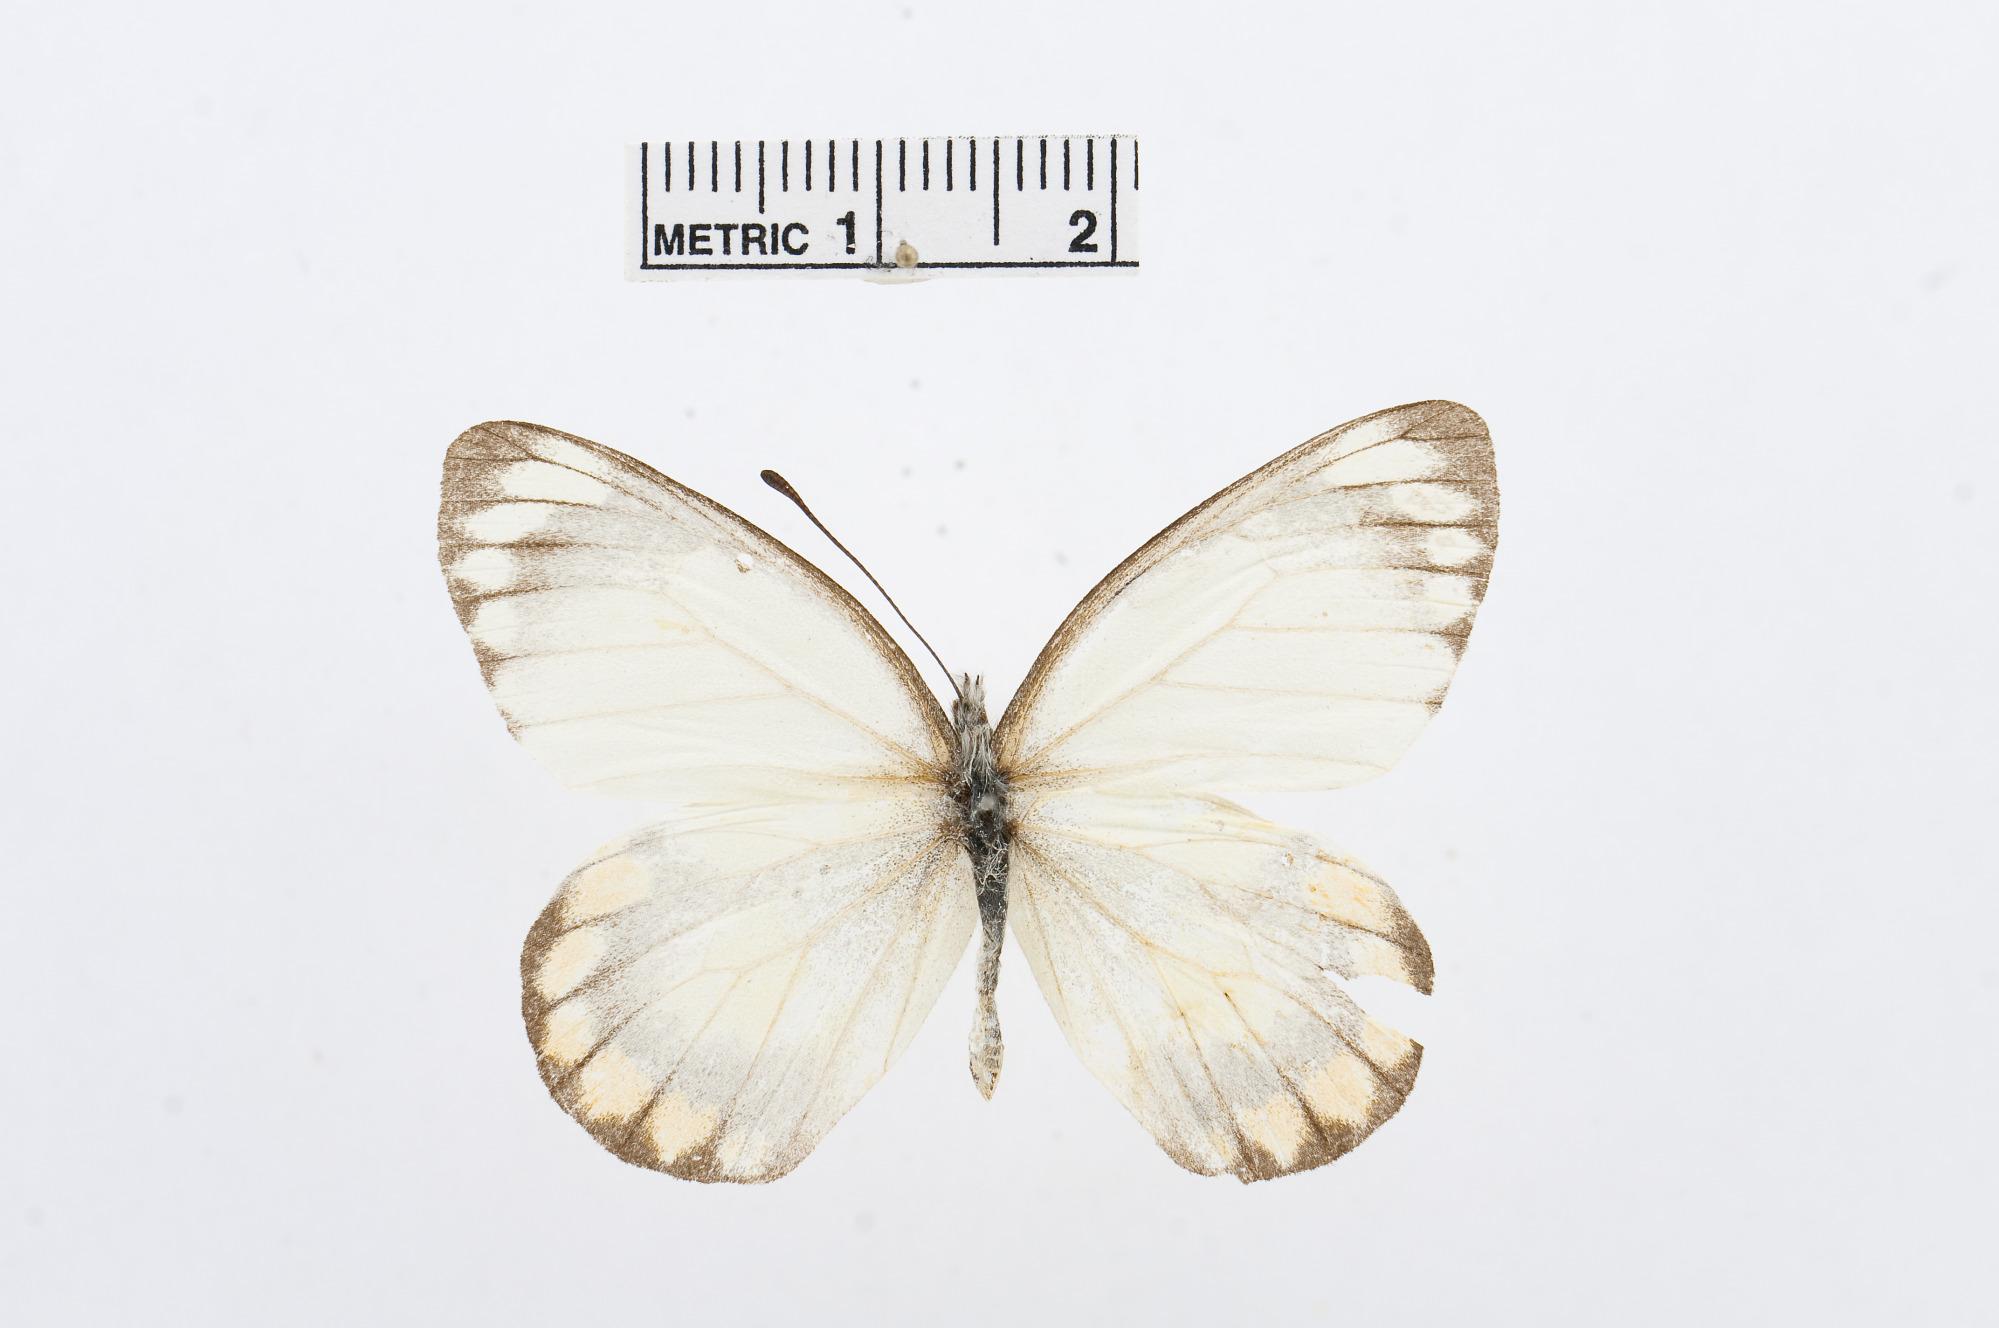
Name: Delias alberti
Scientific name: Delias alberti
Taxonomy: Animalia, Arthropoda, Hexapoda, Insecta, Lepidoptera, Pieridae, Pierinae